Arun Kumar Shukla

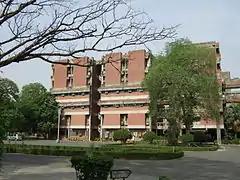
IIT Kanpur

Dr. Arun Kumar Shukla was born on 01 November 1981 in Kushinagar in the Indian state of Uttar Pradesh, earned his master's degree in biotechnology from Jawaharlal Nehru University after which he did his doctoral studies under the guidance of Hartmut Michel (Nobel Laureate, 1988) of Max Planck Institute of Biophysics. His post-doctoral work was with Robert J. Lefkowitz (Nobel Laureate, 2012) of Duke University and Brian Kobilka (Nobel Laureate, 2012) of Stanford University and he started his career at Duke University as an assistant professor at their department of medicine. Returning to India, he joined the Indian Institute of Technology, Kanpur (IITK) at the Department of Biological Sciences and Bioengineering (BSBE) where he holds the position of a professor and heads the "Laboratory of GPCR Biology".